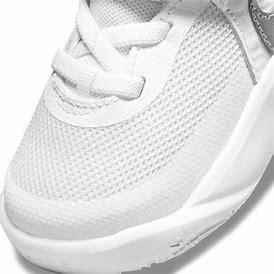
Brand: Nike
Model: Team Hustle D 10